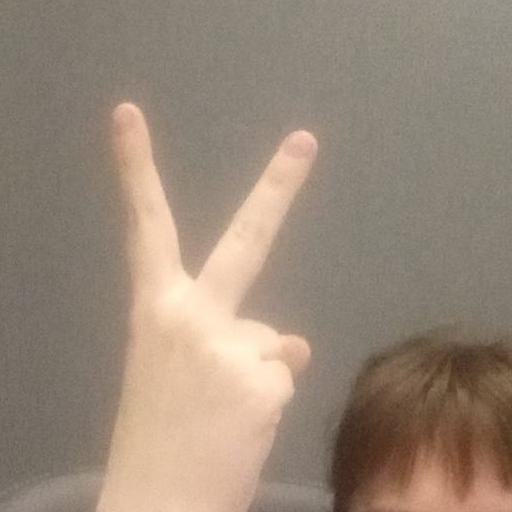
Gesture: peace_inverted